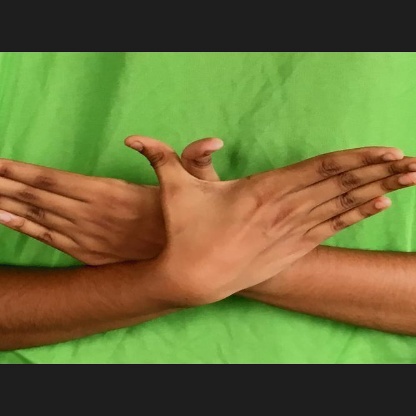
Mudra: Garuda